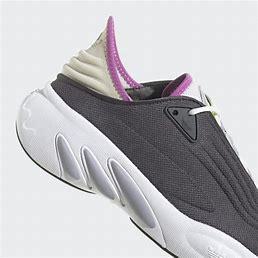
Brand: Adidas
Model: Adifom Sltn